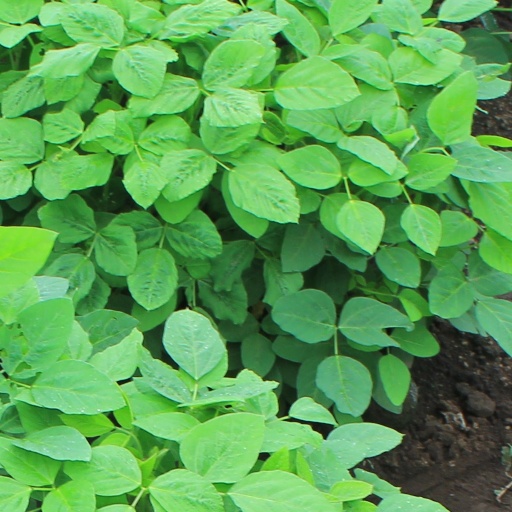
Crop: soybean